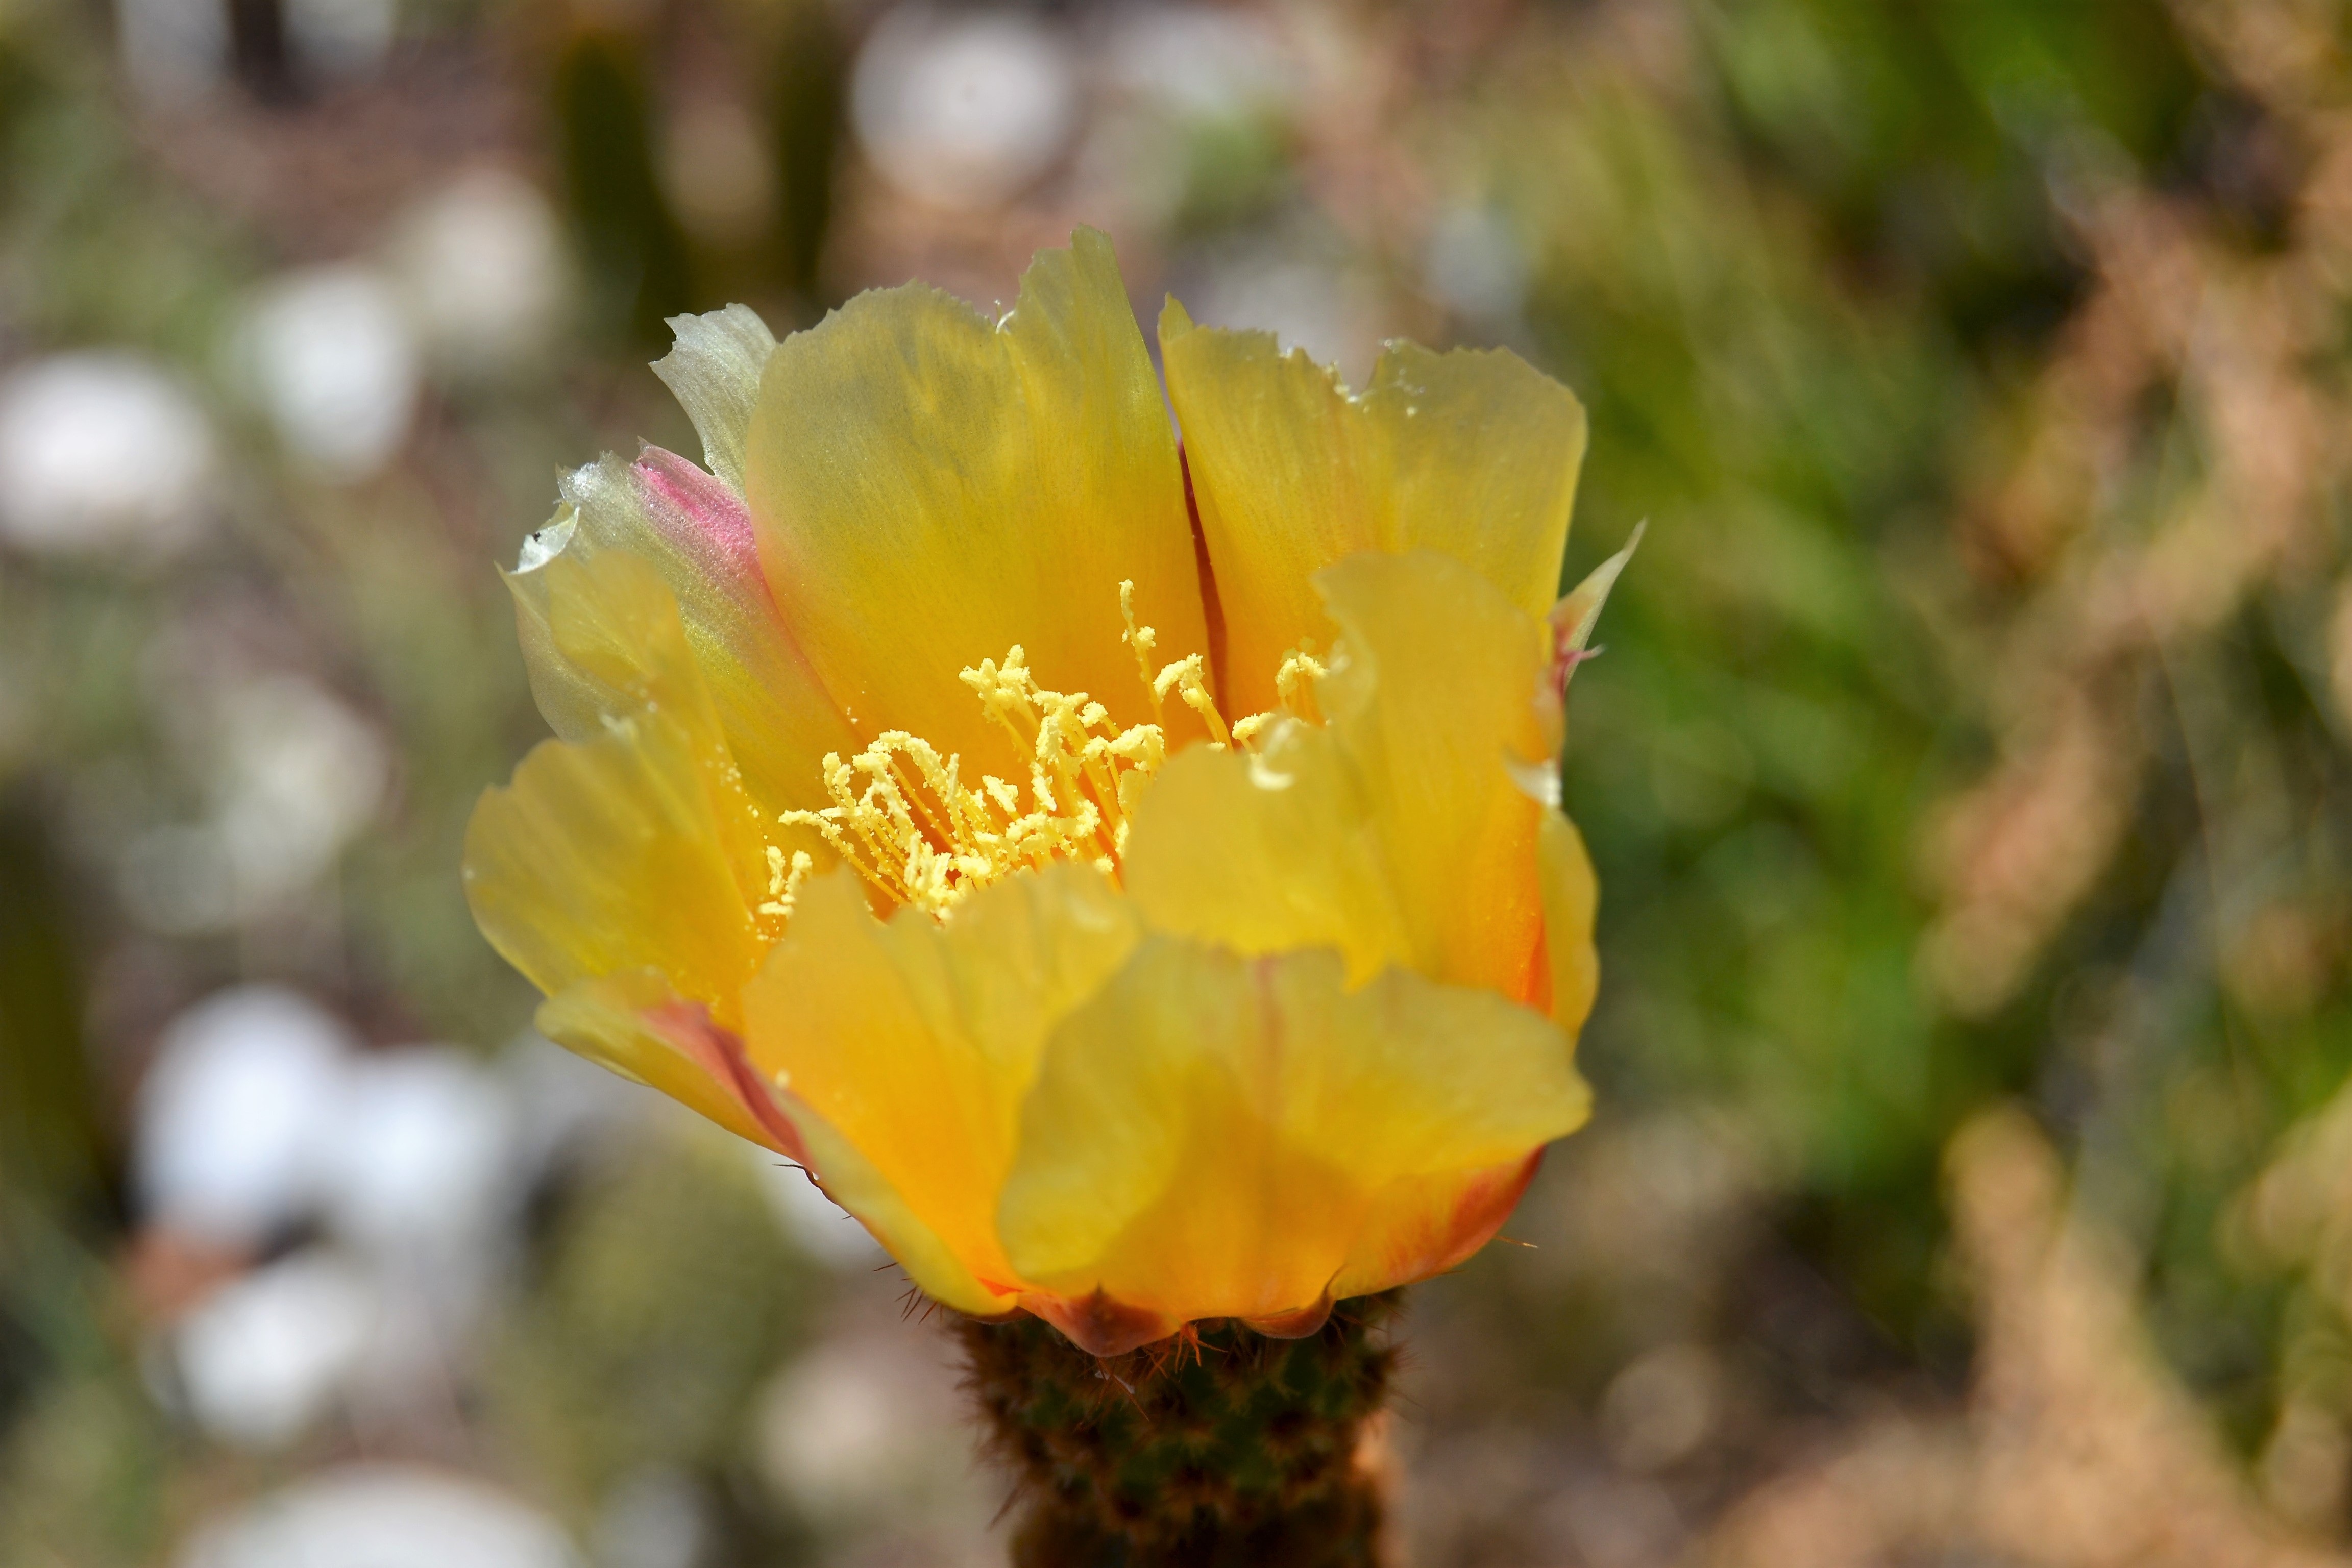
nature, blossom, cactus, plant, flower, petal, botany, yellow, garden, flora, wildflower, poppy, macro photography, flowering plant, flowering cactus, plant stem, land plant